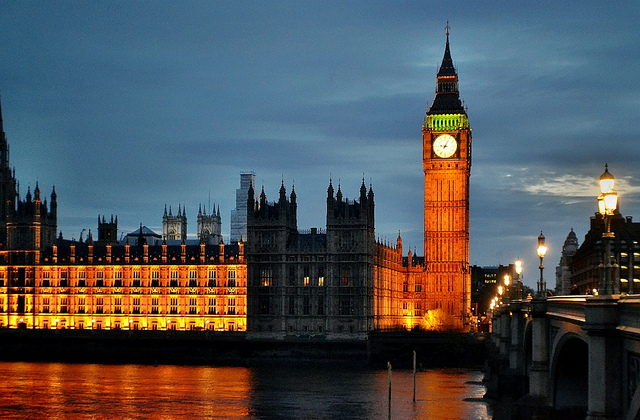
user: Given an image and a question. Answer the question in a short answer. Question: What is the name of this clock? Short Answer:
assistant: big ben